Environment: real
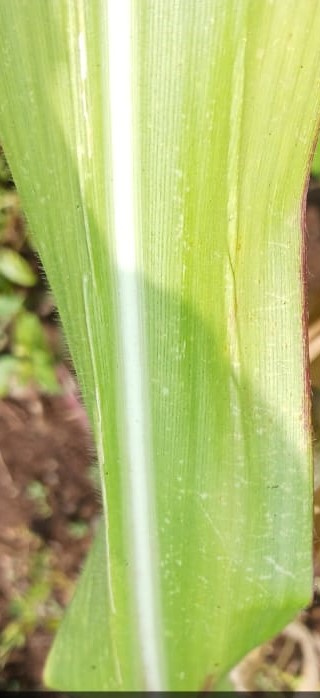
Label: phosphorus_deficiency